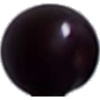
Label: cherry_wax_black